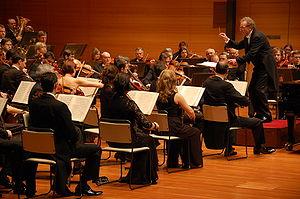
L'Orchestre symphonique de Prague est un orchestre symphonique de République tchèque